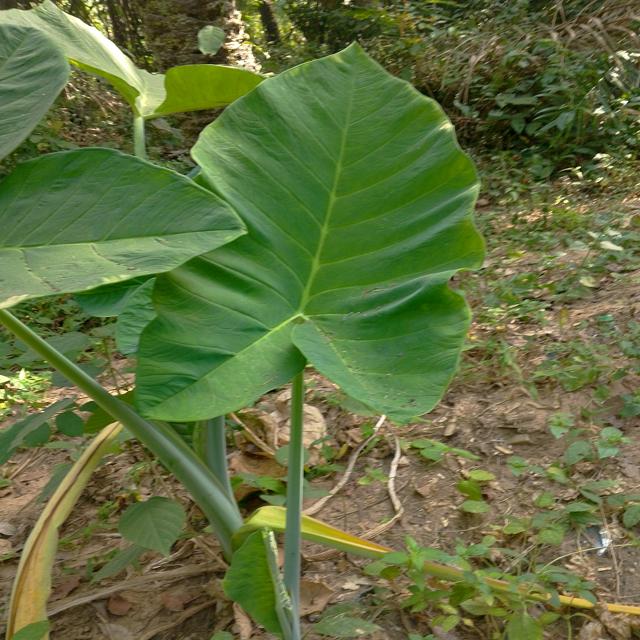
Label: Healthy